Carthage tophet

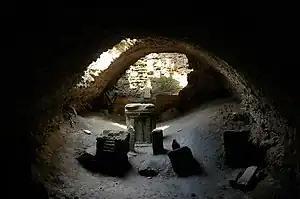
Tophet under Roman foundations.

"To dig is to destroy": this common adage of archaeologists (the digger destroys the object of his science) is even more valid in the case of the tophet, due to the nature of the site, "a series of superimposed layers of earth, urns and ex-voto" and the superimposition of steles. It should also be pointed out that the site's perimeter was not precisely known, due to the upheaval of the Carthage site since Roman times and the intense urbanization that meant that the tophet was then located in a residential area. Situated at the southern end of the city, close to the commercial port, the site was in a particularly unhealthy, marshy location. During excavations, archaeologists reached a level of brackish water.